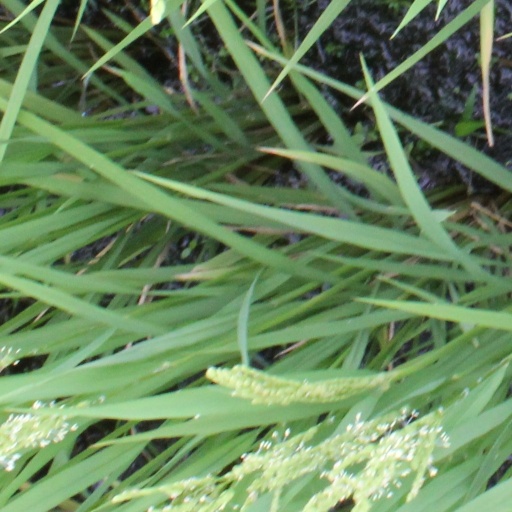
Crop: rice